Mikhail Gorbachev

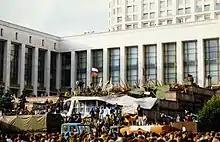
Tens of thousands of anti-coup protesters surrounding the White House, Moscow

Gorbachev's main task as regional leader was to raise agricultural production levels, a task hampered by severe droughts in 1975 and 1976. He oversaw the expansion of irrigation systems through construction of the Great Stavropol Canal. For overseeing a record grain harvest in Ipatovsky district, in March 1972 he was awarded the Order of the October Revolution by Brezhnev in a Moscow ceremony. Gorbachev sought to maintain Brezhnev's trust; as regional leader, he repeatedly praised Brezhnev in his speeches, for instance referring to him as "the outstanding statesman of our time". Gorbachev and his wife holidayed in Moscow, Leningrad, Uzbekistan, and resorts in the North Caucasus; he holidayed with the head of the KGB, Yuri Andropov, who was favorable towards him and who became an important patron. Gorbachev developed good relationships with senior figures including the Soviet prime minister, Alexei Kosygin, and the longstanding senior party member Mikhail Suslov.